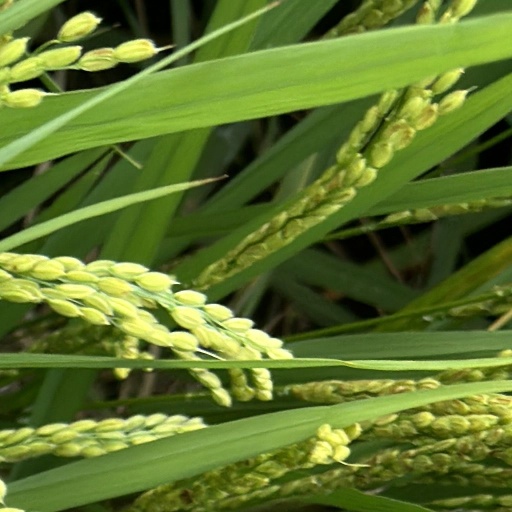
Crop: rice